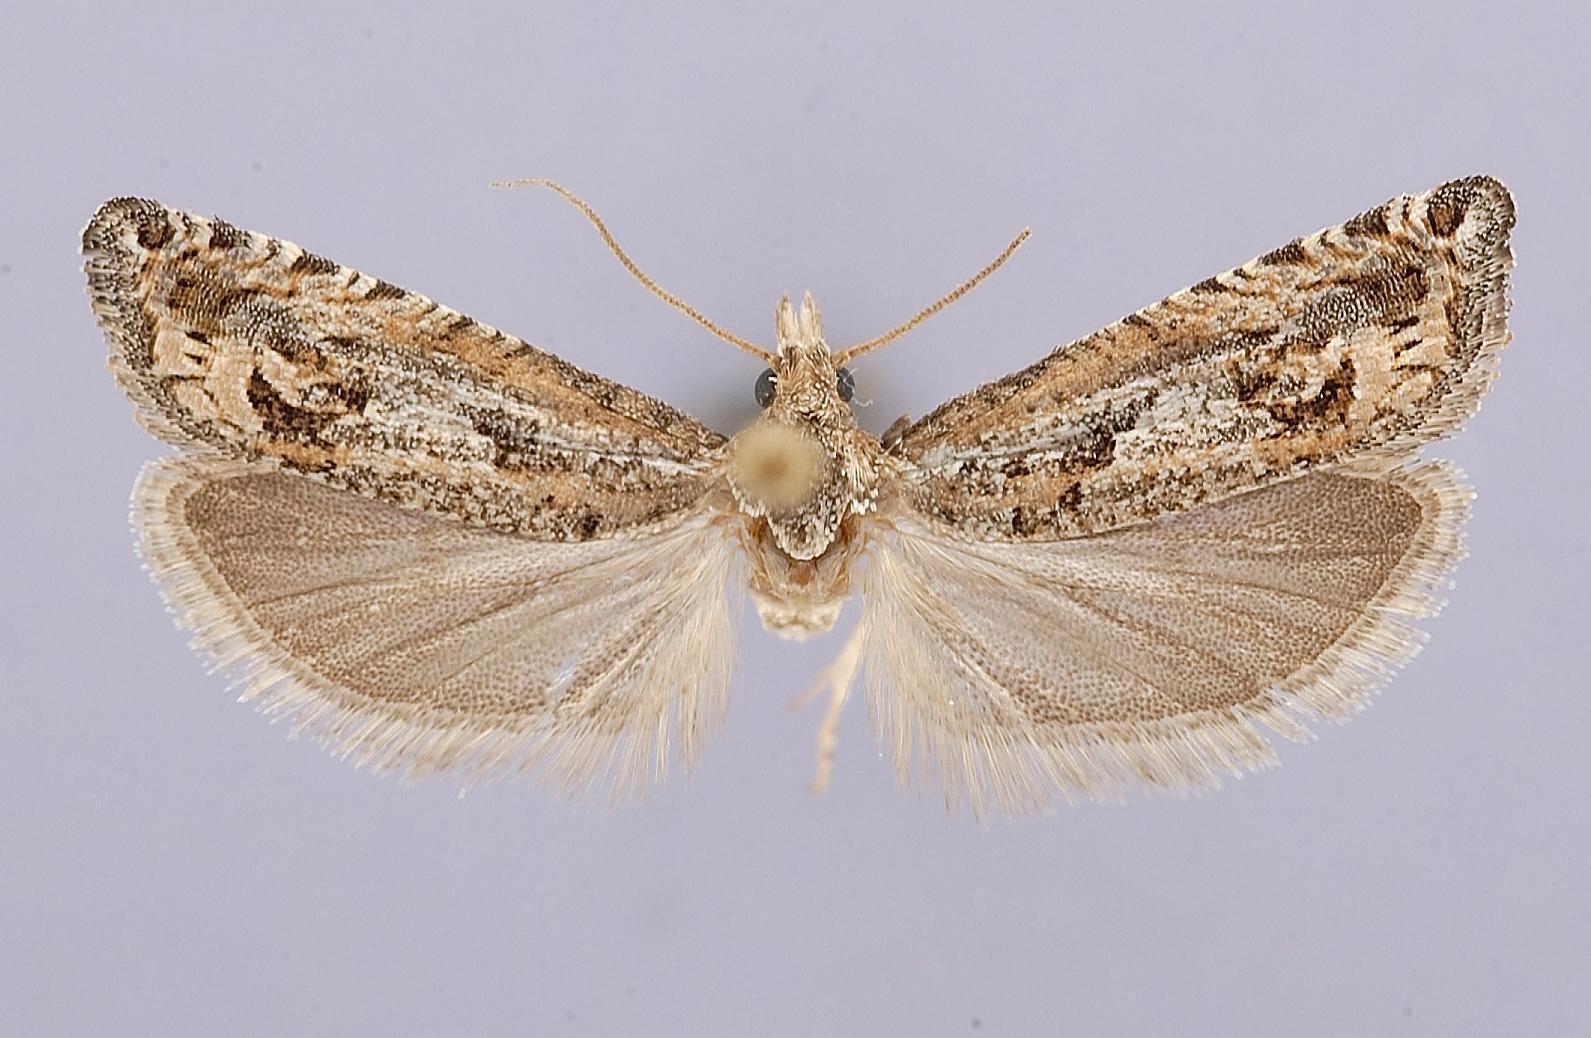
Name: Eucosma taosana
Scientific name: Eucosma taosana Wright, 2005
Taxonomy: Animalia, Arthropoda, Insecta, Lepidoptera, Tortricidae
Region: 2301
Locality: South Side of US 64, 10 miles southeast of Tres Piedras, Taos, New Mexico, United States
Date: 11 Aug 1999